Military history of the Song dynasty

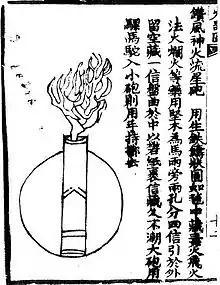
A 'magic fire meteor going against the wind' bomb as depicted in the "Huolongjing".

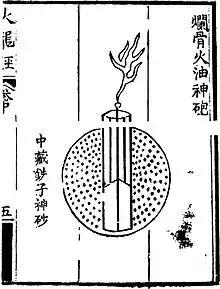
A 'bone-burning and bruising fire-oil magic bomb' (lan gu huo you shen pao 爛骨火油神砲) fragmentation bomb from the Huolongjing. It is composed of a cast iron casing, iron pellets coated in tung oil, urine, sal ammoniac, feces, and scallion juice. In the middle is a gunpowder stick.

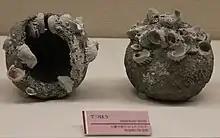
Stoneware bombs, known in Japanese as "Tetsuhau" (iron bomb), or in Chinese as "Zhentianlei" (thunder crash bomb), excavated from the Takashima shipwreck, October 2011, dated to the Mongol invasions of Japan (1271–1284 AD).

Traditionally the inspiration for the development of the iron bomb is ascribed to the tale of a fox hunter named Iron Li. According to the story, around the year 1189 Iron Li developed a new method for hunting foxes which used a ceramic explosive to scare foxes into his nets. The explosive consisted of a ceramic bottle with a mouth, stuffed with gunpowder, and attached with a fuse. Explosive and net were placed at strategic points of places such as watering holes frequented by foxes, and when they got near enough, Iron Li would light the fuse, causing the ceramic bottle to explode and scaring the frightened foxes right into his nets. Although the veracity of this story is uncertain, the tradition holds that this ceramic bomb inspired the Jin to create an iron version.